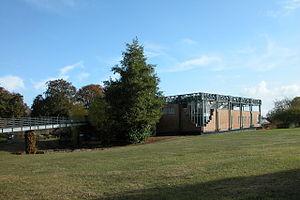
Vue générale du Musée Argentonmagus à Saint-Marcel (Indre)
Argentomagus est un oppidum du peuple gaulois des Bituriges qui a été occupé par les Romains. Il est situé sur le territoire de la commune de Saint-Marcel, dans le département de l'Indre, en région Centre-Val de Loire.
Le Musée archéologique d'Argentomagus est un établissement qui est localisé à Saint-Marcel, dans l'Indre, en région Centre-Val de Loire. Situés sur un promontoire surplombant la Creuse, les bâtiments constituant le site muséographique sont simultanément à ciel ouvert, pour la partie des vestiges gallo-romains, et sous abris, pour la partie des collections exposées et conservées. Les ruines, d'époque gallo-romaine et observant un bon état de conservation, appartiennent à l'antique municipe romaine d'Argentomagus, élevée au Iᵉʳ siècle apr. J.-C. et qui succède à l'oppidum des Bituriges Cubes du même nom. Les collections sont composées d'artefacts attribués à plusieurs périodes chronologiques : le paléolithique, l'Âge du fer
Saint-Marcel est une commune française située dans le département de l'Indre, en région Centre-Val de Loire.